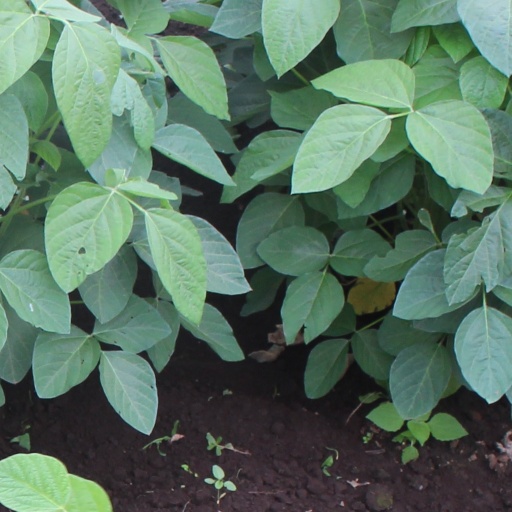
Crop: soybean